Circulating fluidized bed

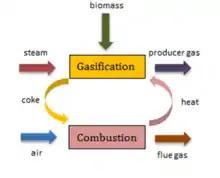
Figure 2: Showing Gasification Process Schematic Diagram

combustion chamber to provide the heating for the gasification process as it is an endothermic process. Thermal transfer will take place between the gasification and combustion chamber. The illustrated gasification process is presented in Figure 2.